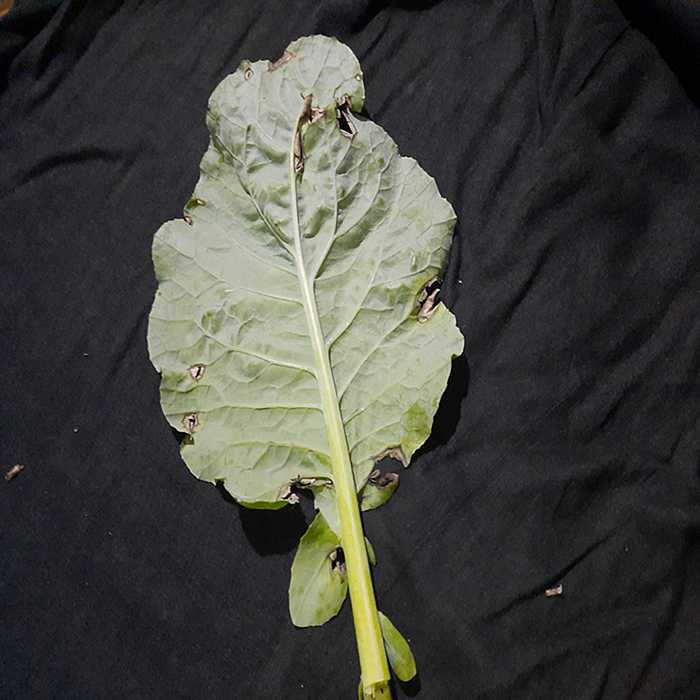
Plant: Cauliflower
Label: Downy mildew